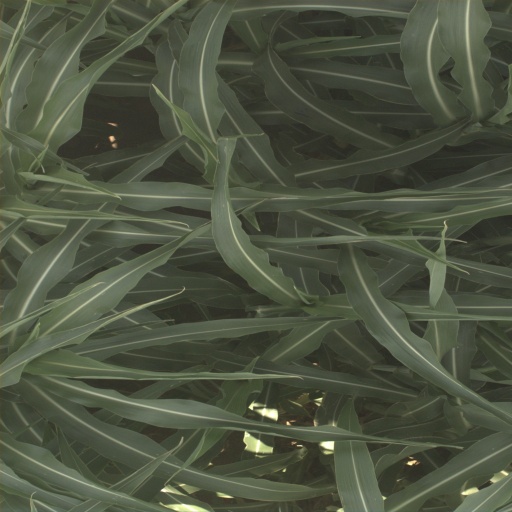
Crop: sorghum